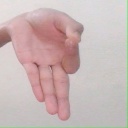
अक्षर: ज्ञ